Thomas Denis

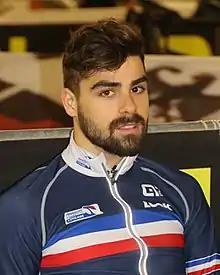
Denis in 2017

Thomas Denis (born 18 July 1997) is a French track and road cyclist, who currently rides for club team Paris Cycliste Olympique. Representing France at international competitions, Denis won the gold medal at the 2016 UEC European Track Championships in the team pursuit.